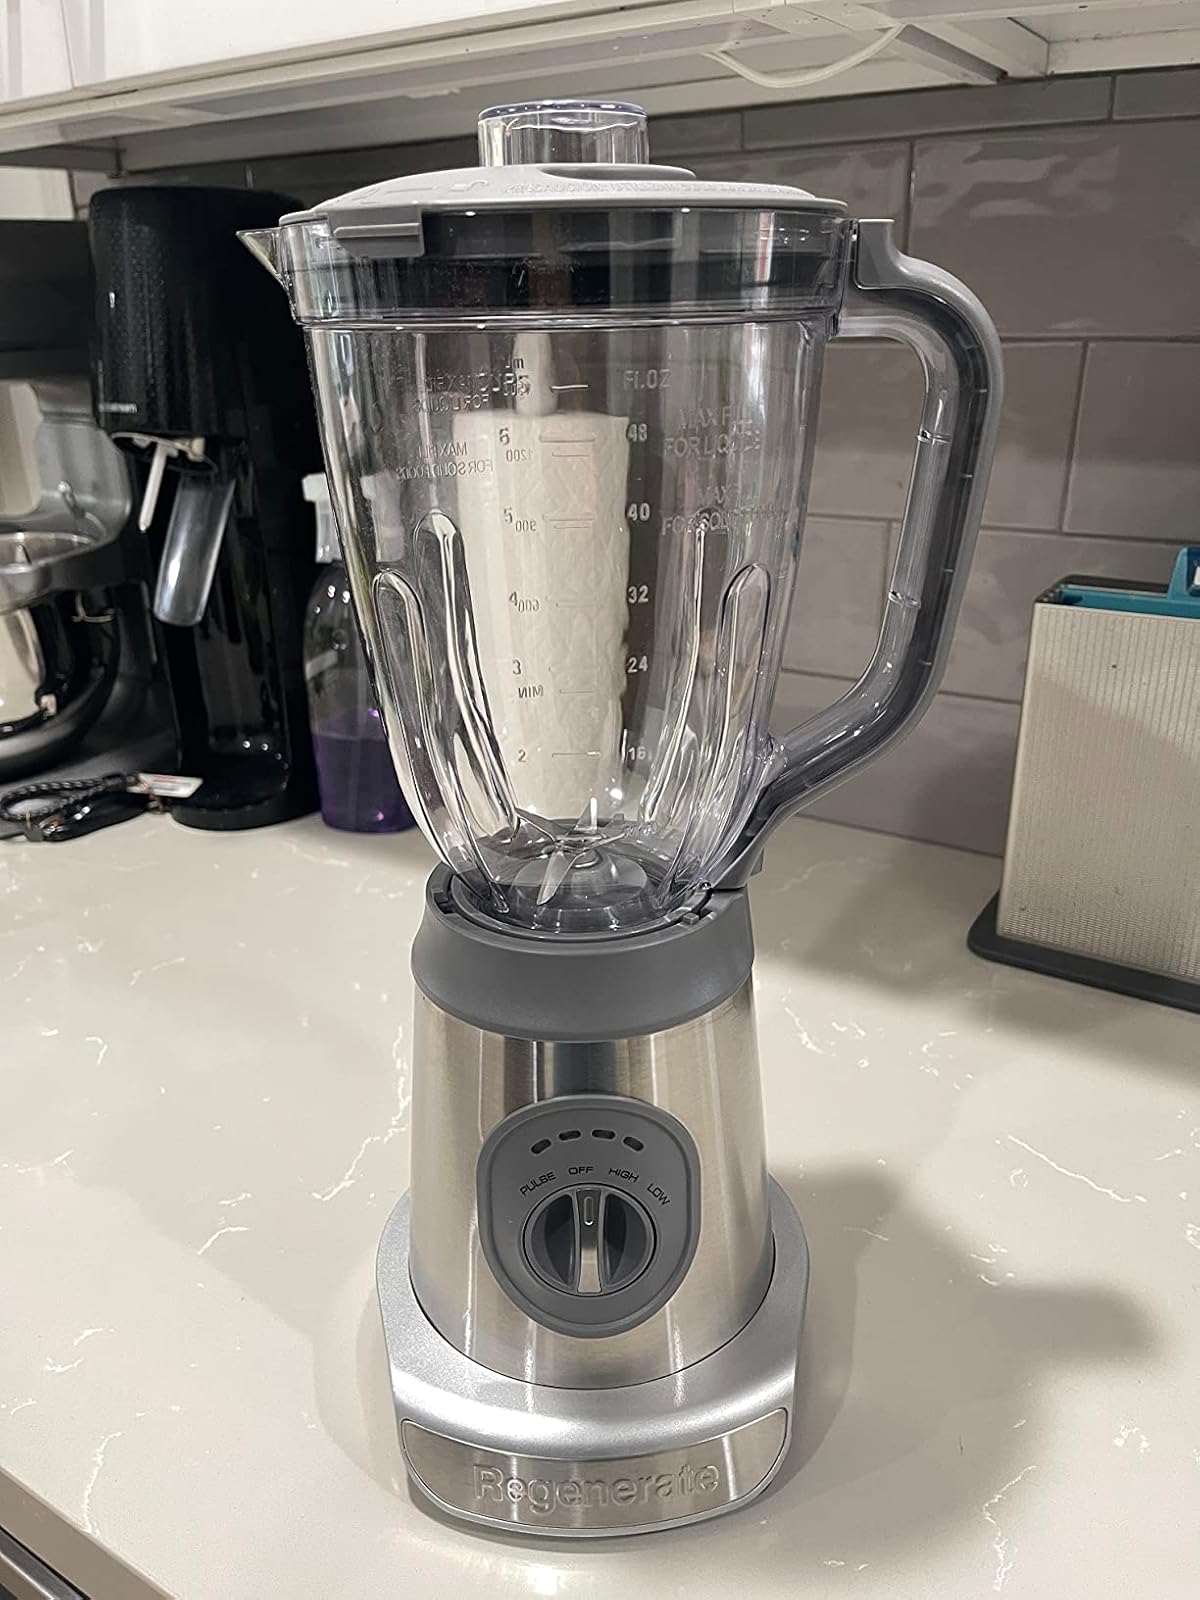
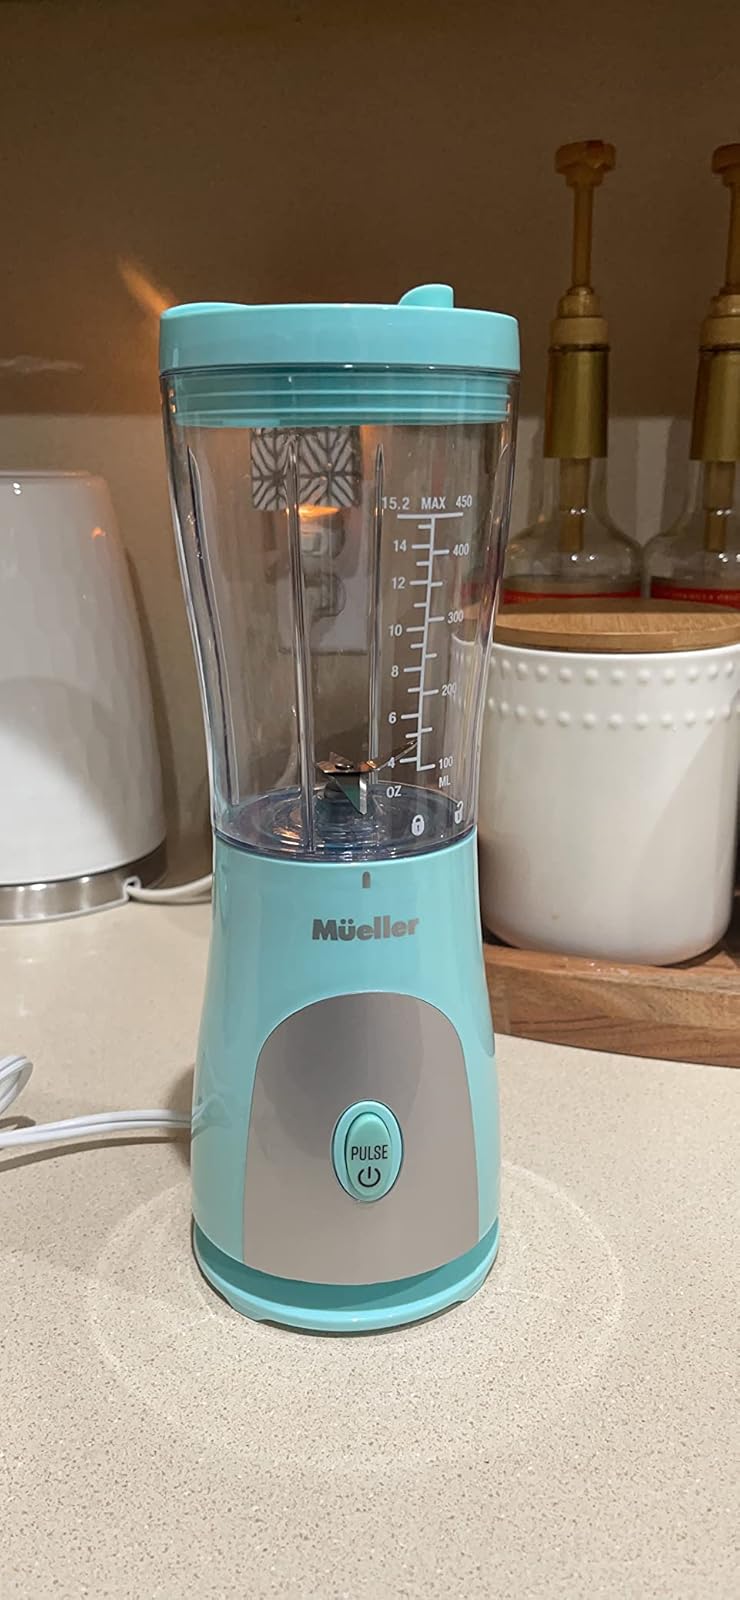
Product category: items_blender
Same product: no